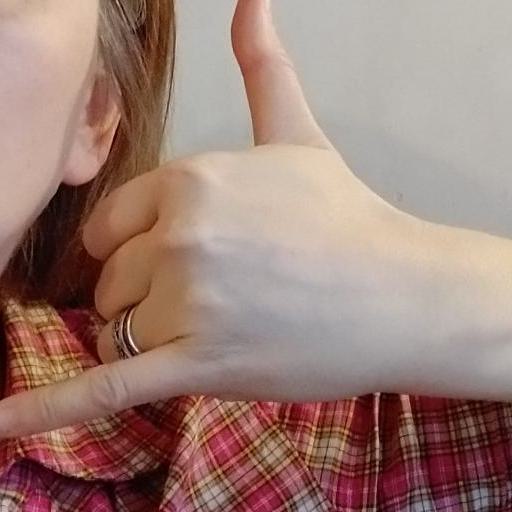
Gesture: call